Max van Dam

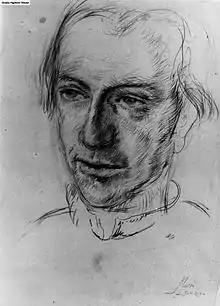
Self portrait

Max van Dam (March 19, 1910 – September 20, 1943) was a Jewish artist born in Winterswijk in the Netherlands. He was murdered in the Sobibor extermination camp.